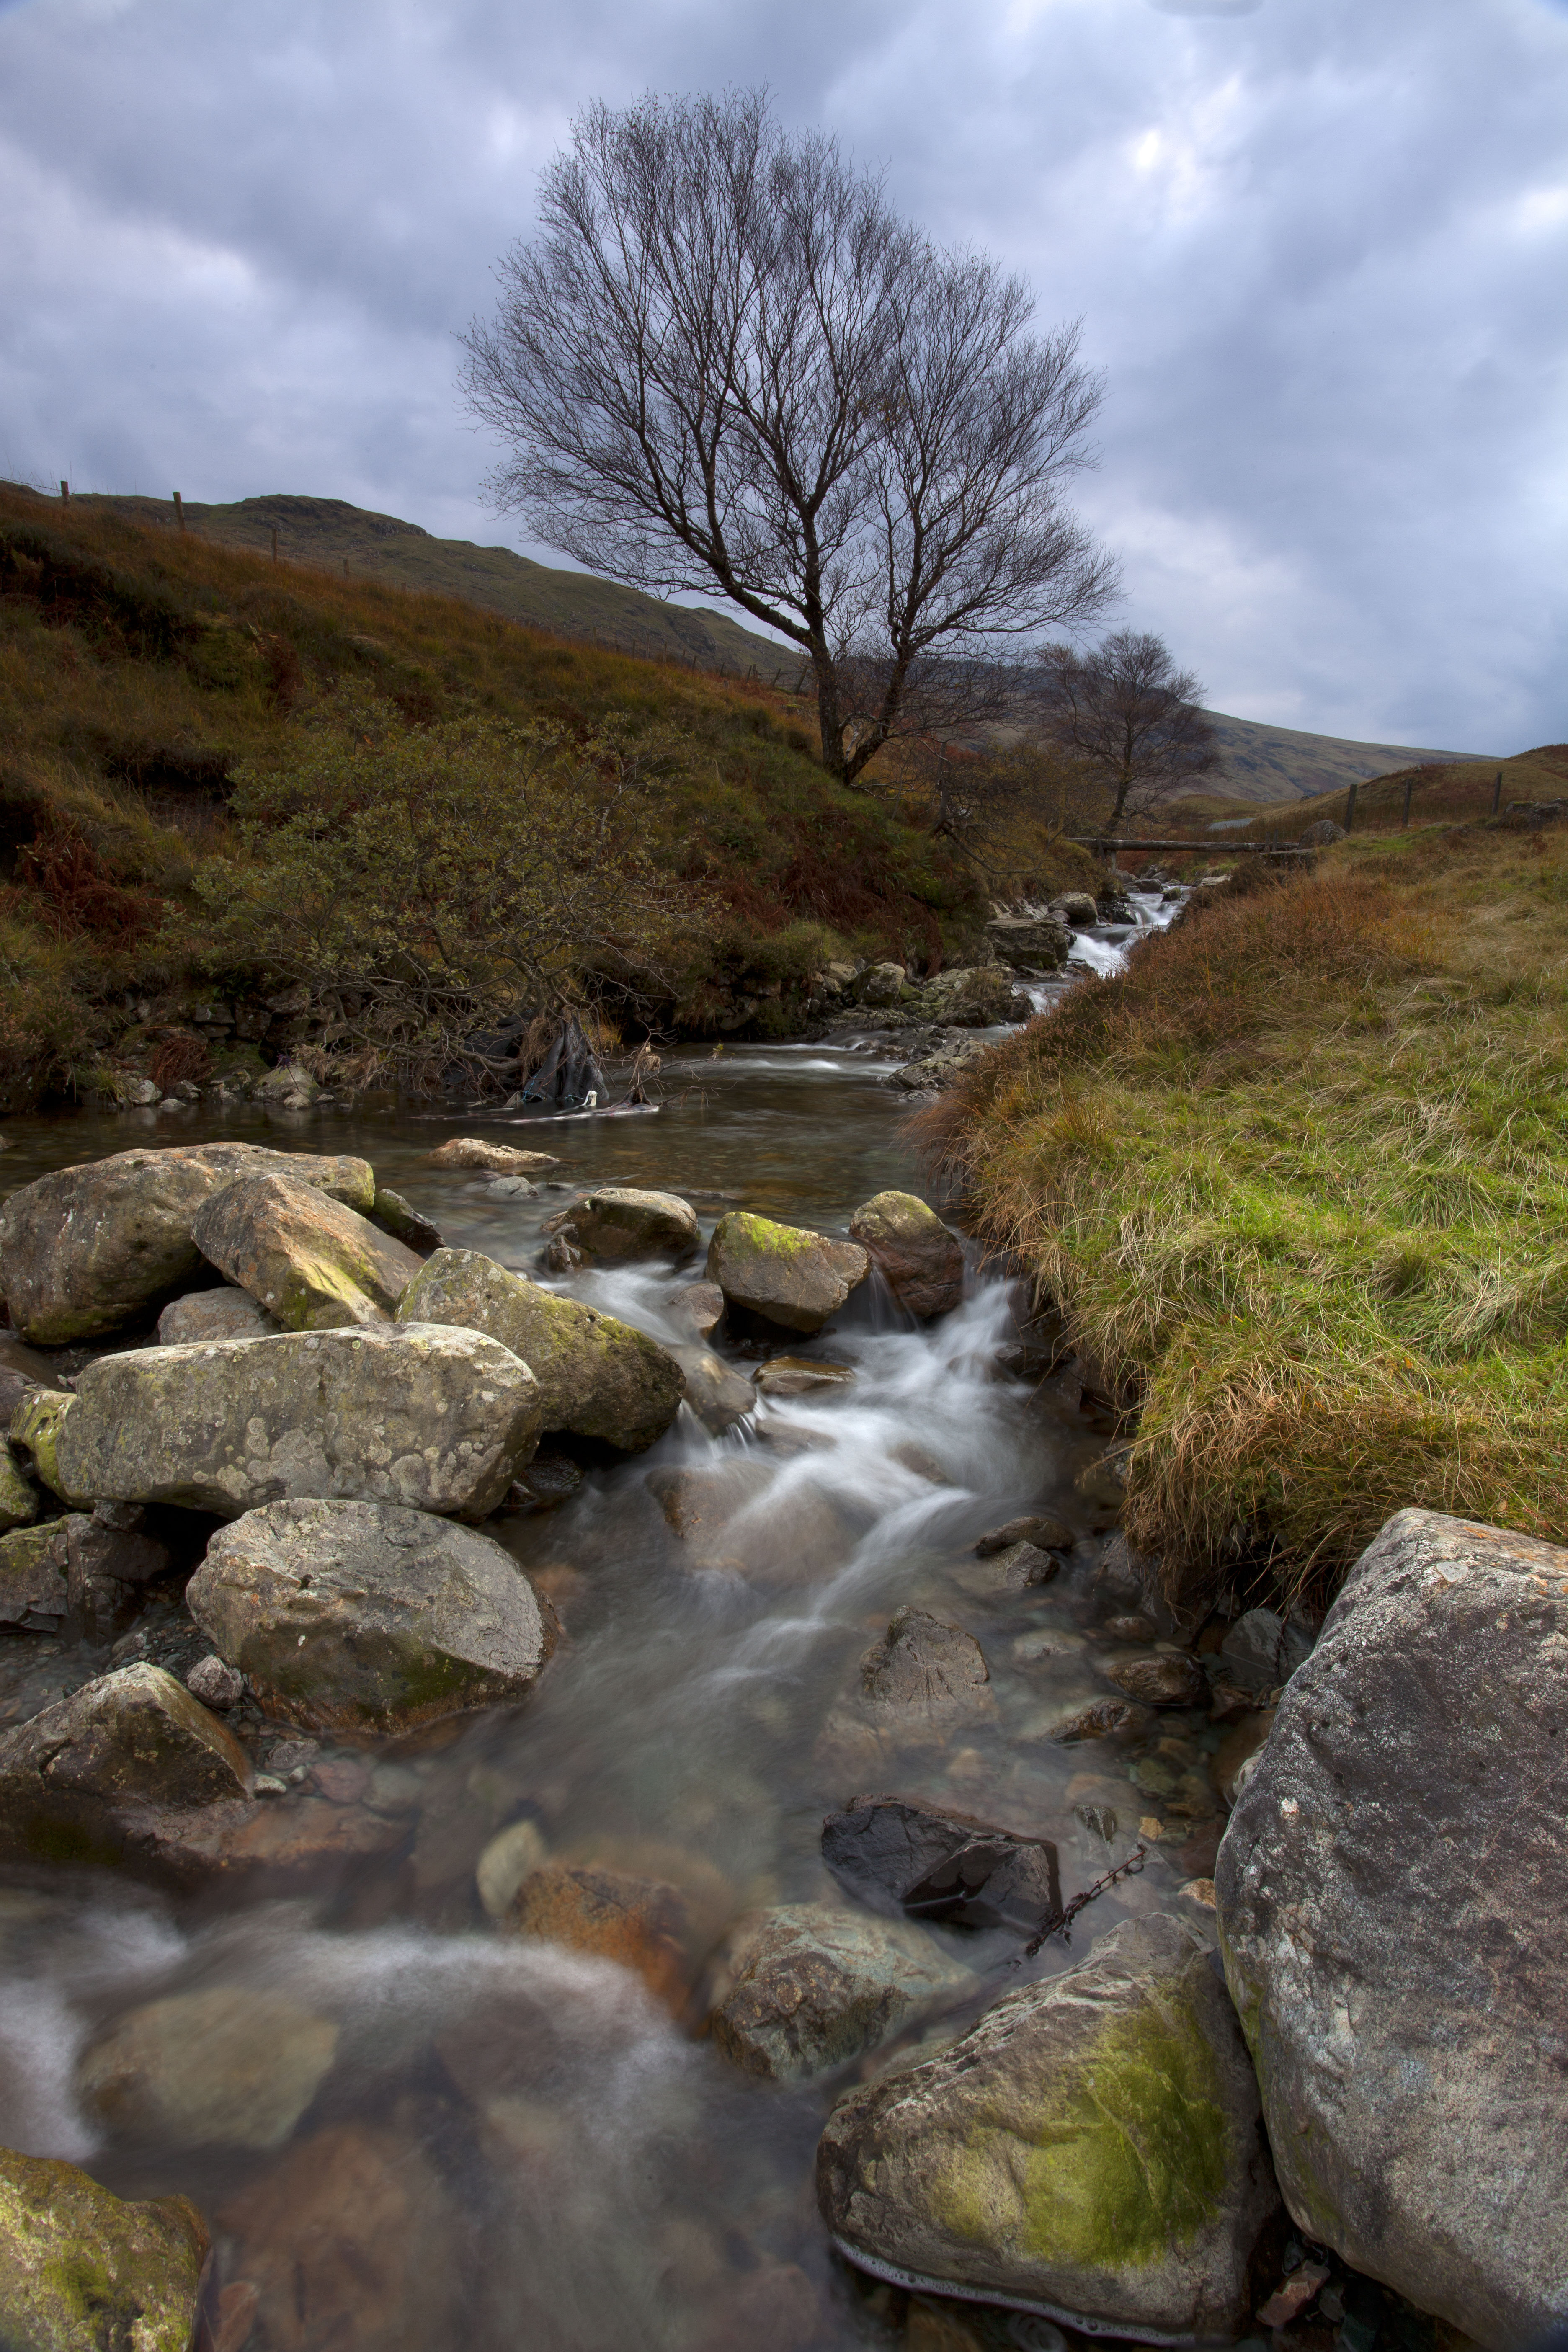
landscape, sea, coast, tree, water, nature, forest, grass, rock, waterfall, creek, wilderness, mountain, cloudy, leaf, river, valley, travel, environment, idyllic, stream, flow, scenic, autumn, rapid, body of water, trees, rocks, outdoors, hills, stones, gloomy, woodland, loch, water feature, landform, geographical feature, public domain images